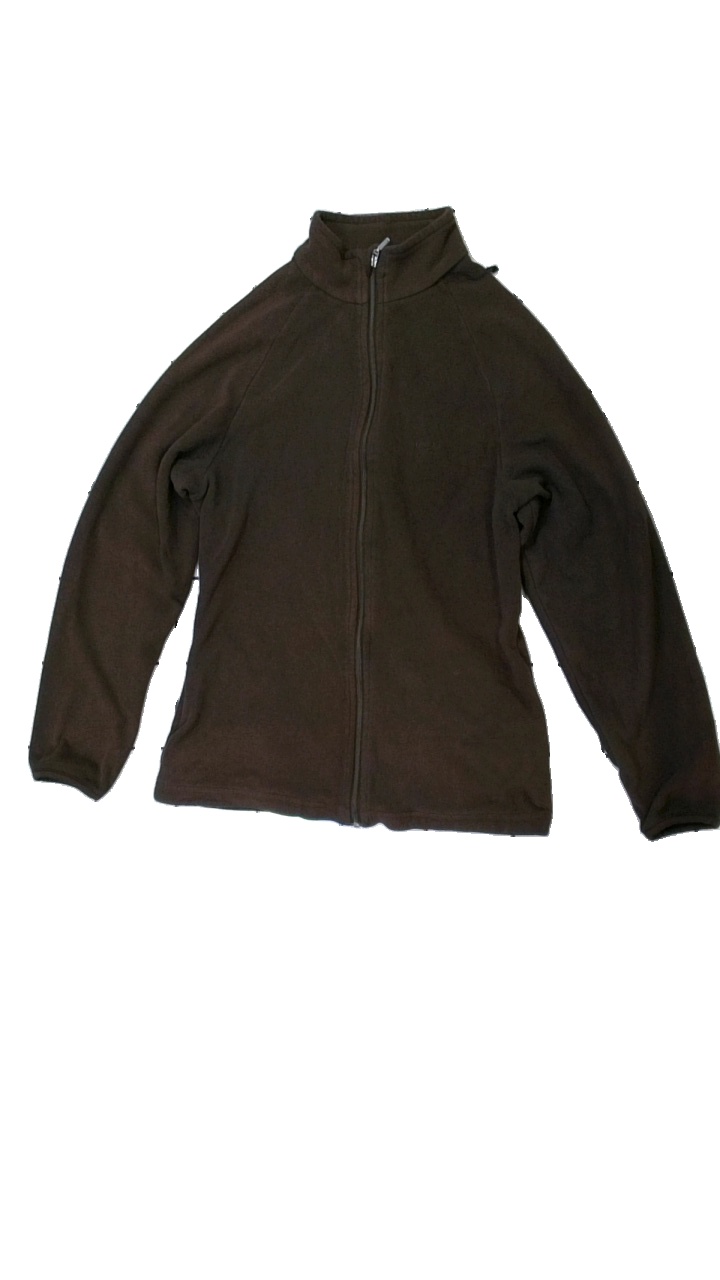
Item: Cardigan (Ladies)
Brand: Missing
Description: brun fleece kofta med dragkedja och broderad logga fram, ojämn i färgen och nopprig i krage
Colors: Brown
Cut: Regular
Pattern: Embroidered
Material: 100% polyester
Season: Spring
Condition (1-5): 1
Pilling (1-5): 3
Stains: Major
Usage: Export
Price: <50